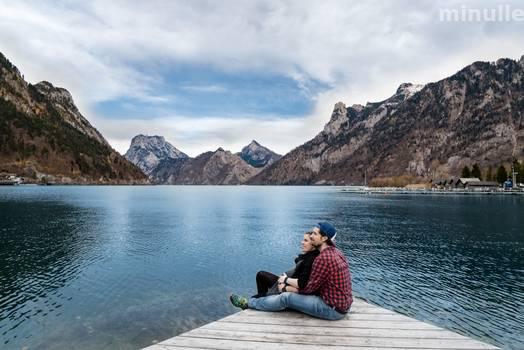
Label: Watermark